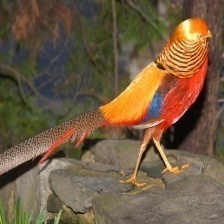
Species: GOLDEN PHEASANT
Scientific name: CHRYSOLOPHUS PICTUS